The Quick and the Wed

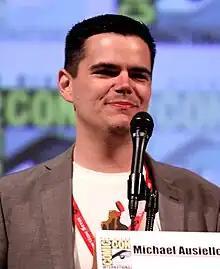
Michael Ausiello guest starred in the episode.

The episode was written by John Serge and directed by Rick Rosenthal, marking Serge's first and only writing credit for the series (and only professional writing credit) and Rosenthal's first and only directing credit for the show. The episode features a cameo appearance by Michael Ausiello, then a senior writer at "TV Guide", who played "Blushing Guy", a man at Java the Hut whom one of the bachelorettes pointed out and said that she talked him into giving her his underwear. Ausiello, who taped his scenes on January 20, had his own trailer for the shoot. Ausiello recalled Kristen Bell and him getting "a chance to bond between takes." After Ausiello was done filming his scene, the cast and crew gave him a standing ovation and nicknamed him "Two-take Mike." Ausiello claimed that Bell was in tears after his performance.